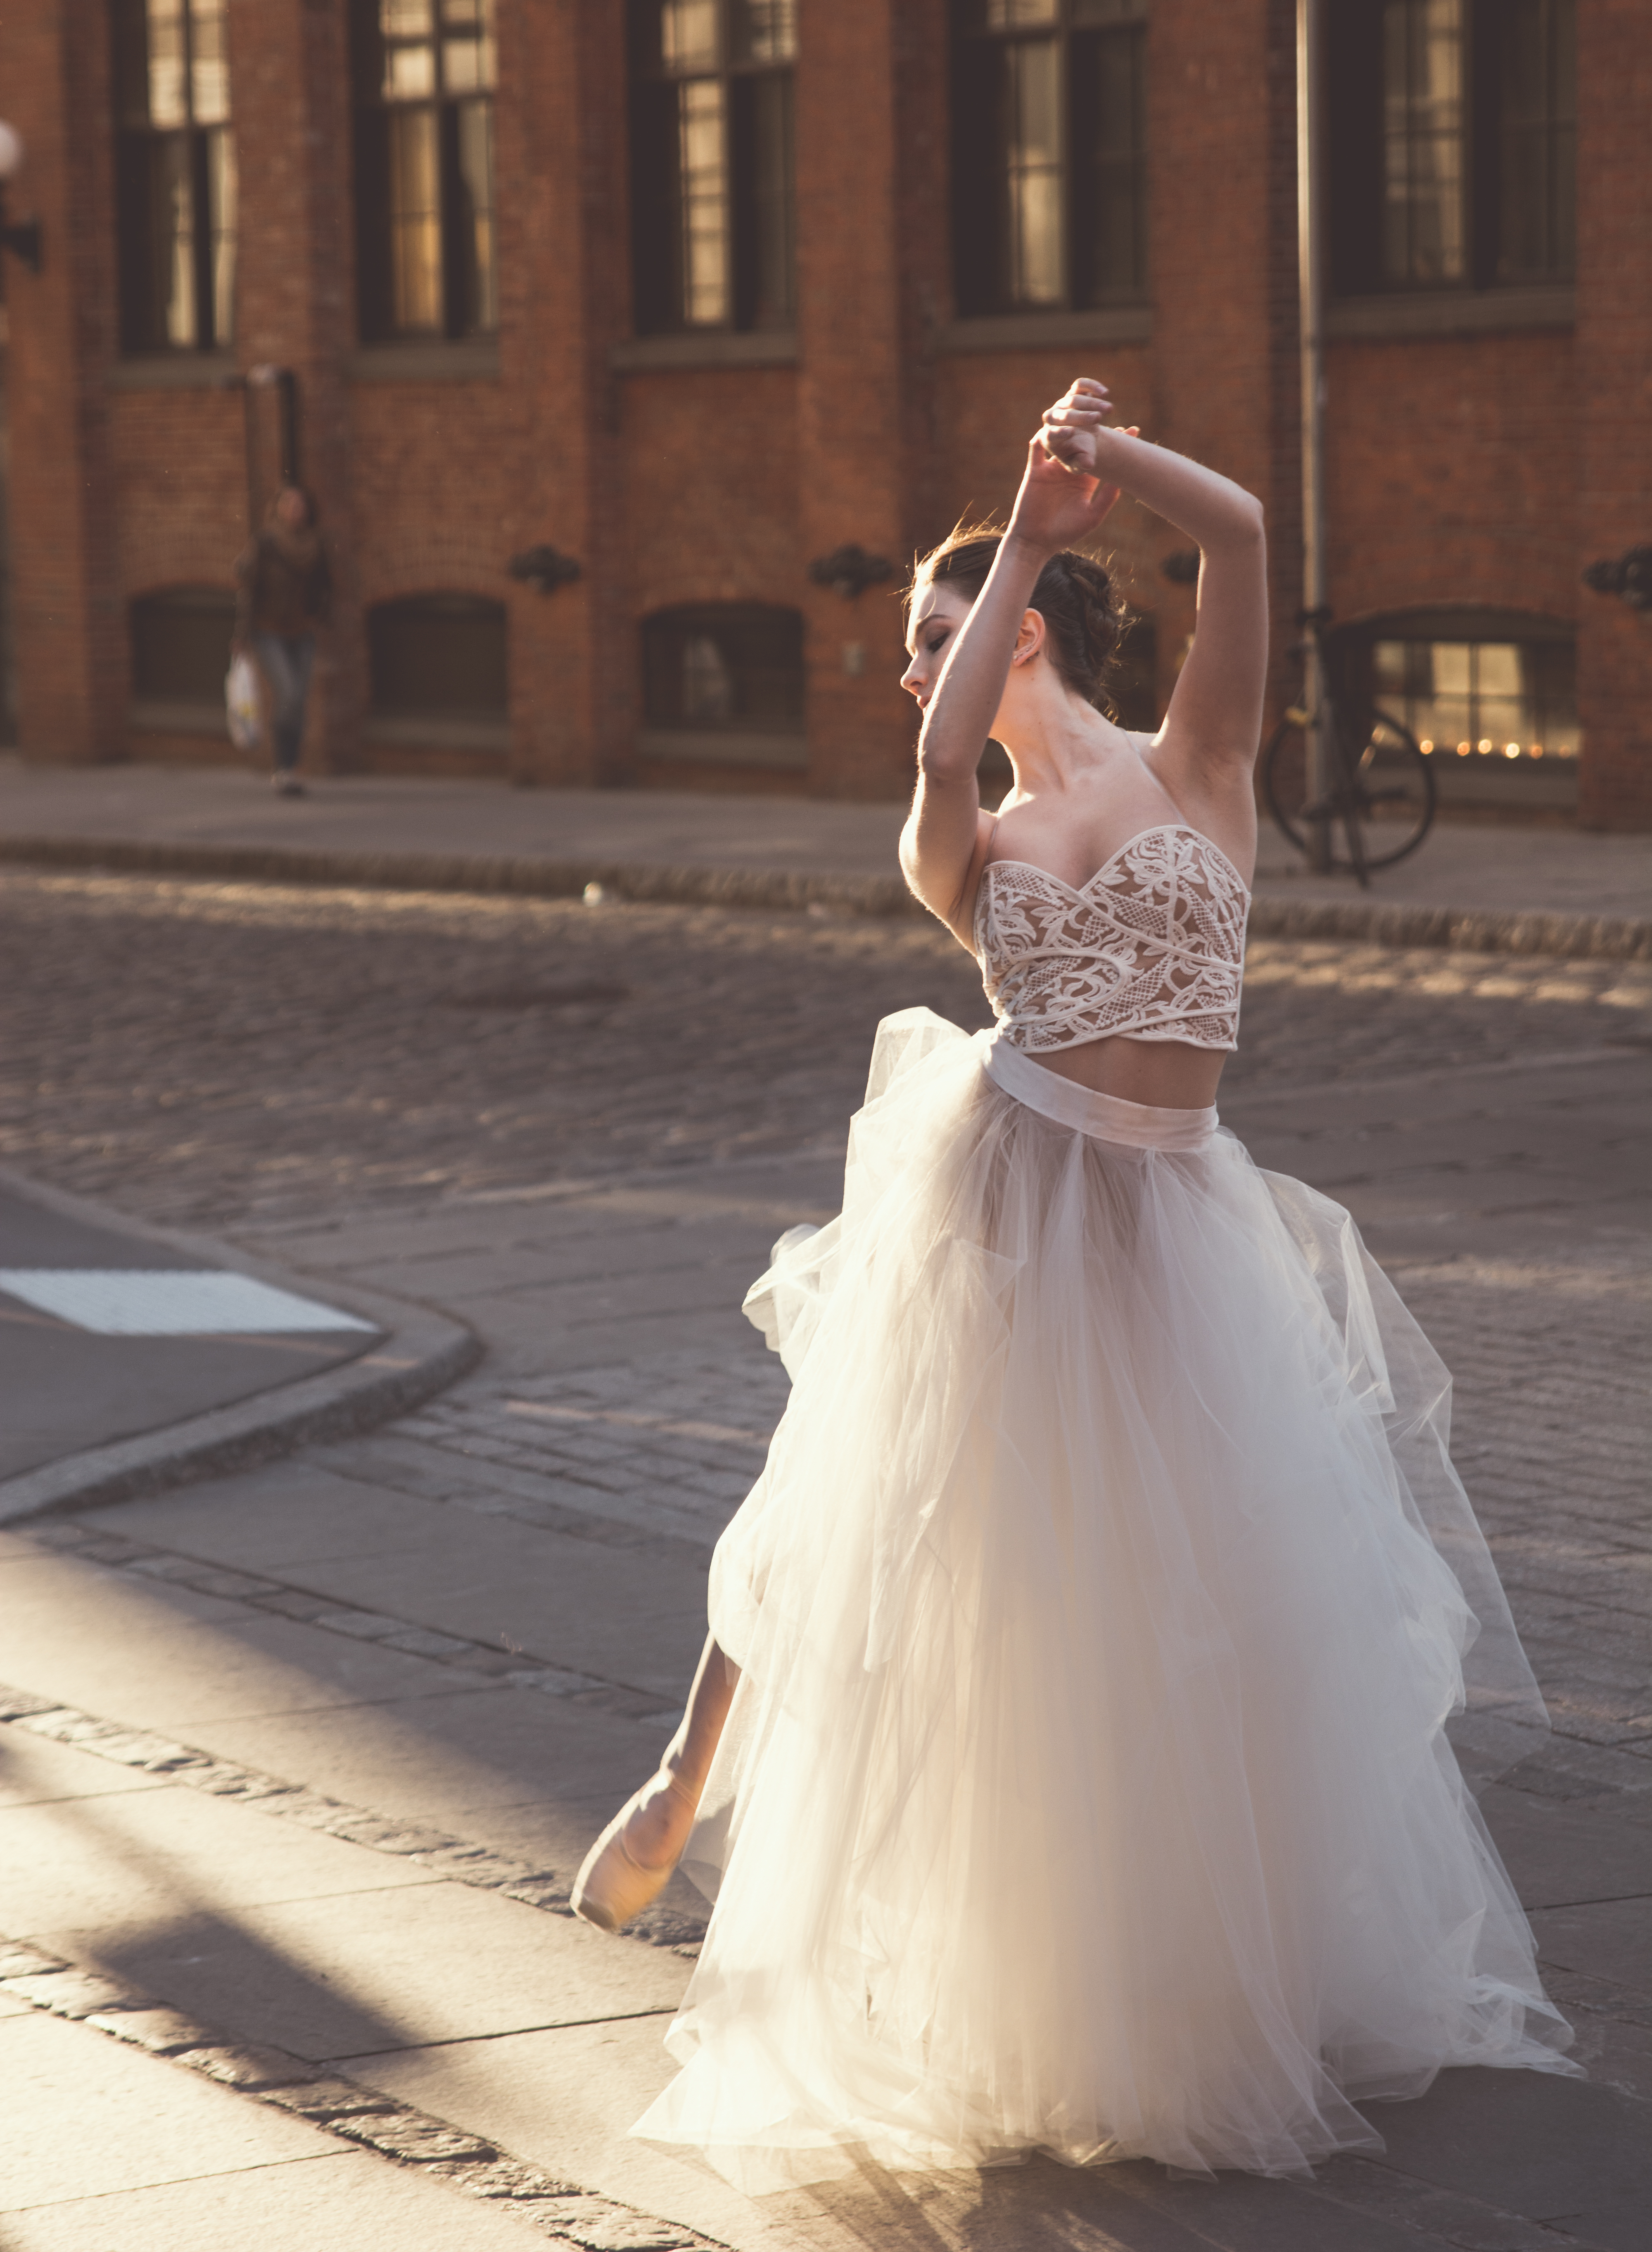
person, woman, female, model, fashion, clothing, wedding, wedding dress, bride, groom, dancer, ceremony, dress, photograph, pose, beautiful, gown, bridal clothing